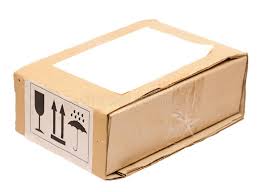
Waste category: cardboard